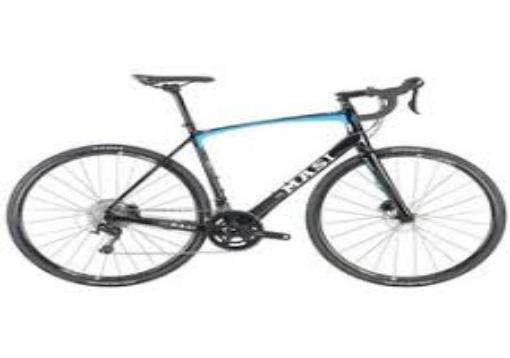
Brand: masi bicycles
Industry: Transportation